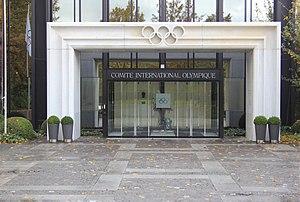
Nouveau siège du CIO - Lausanne - Novembre 2013